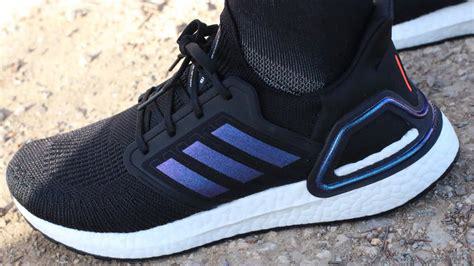
Brand: Adidas
Model: Ultra Boost 20